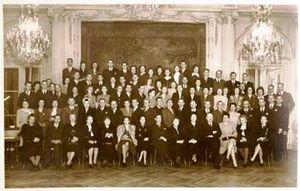
Réunion de famille Prouvost
La famille Prouvost est une famille de la bourgeoisie industrielle du Nord, originaire de Wasquehal puis établie à Roubaix, qui donna à partir du début du XVIIIᵉ siècle plusieurs générations de maitres de manufacture puis d’industriels du textile.